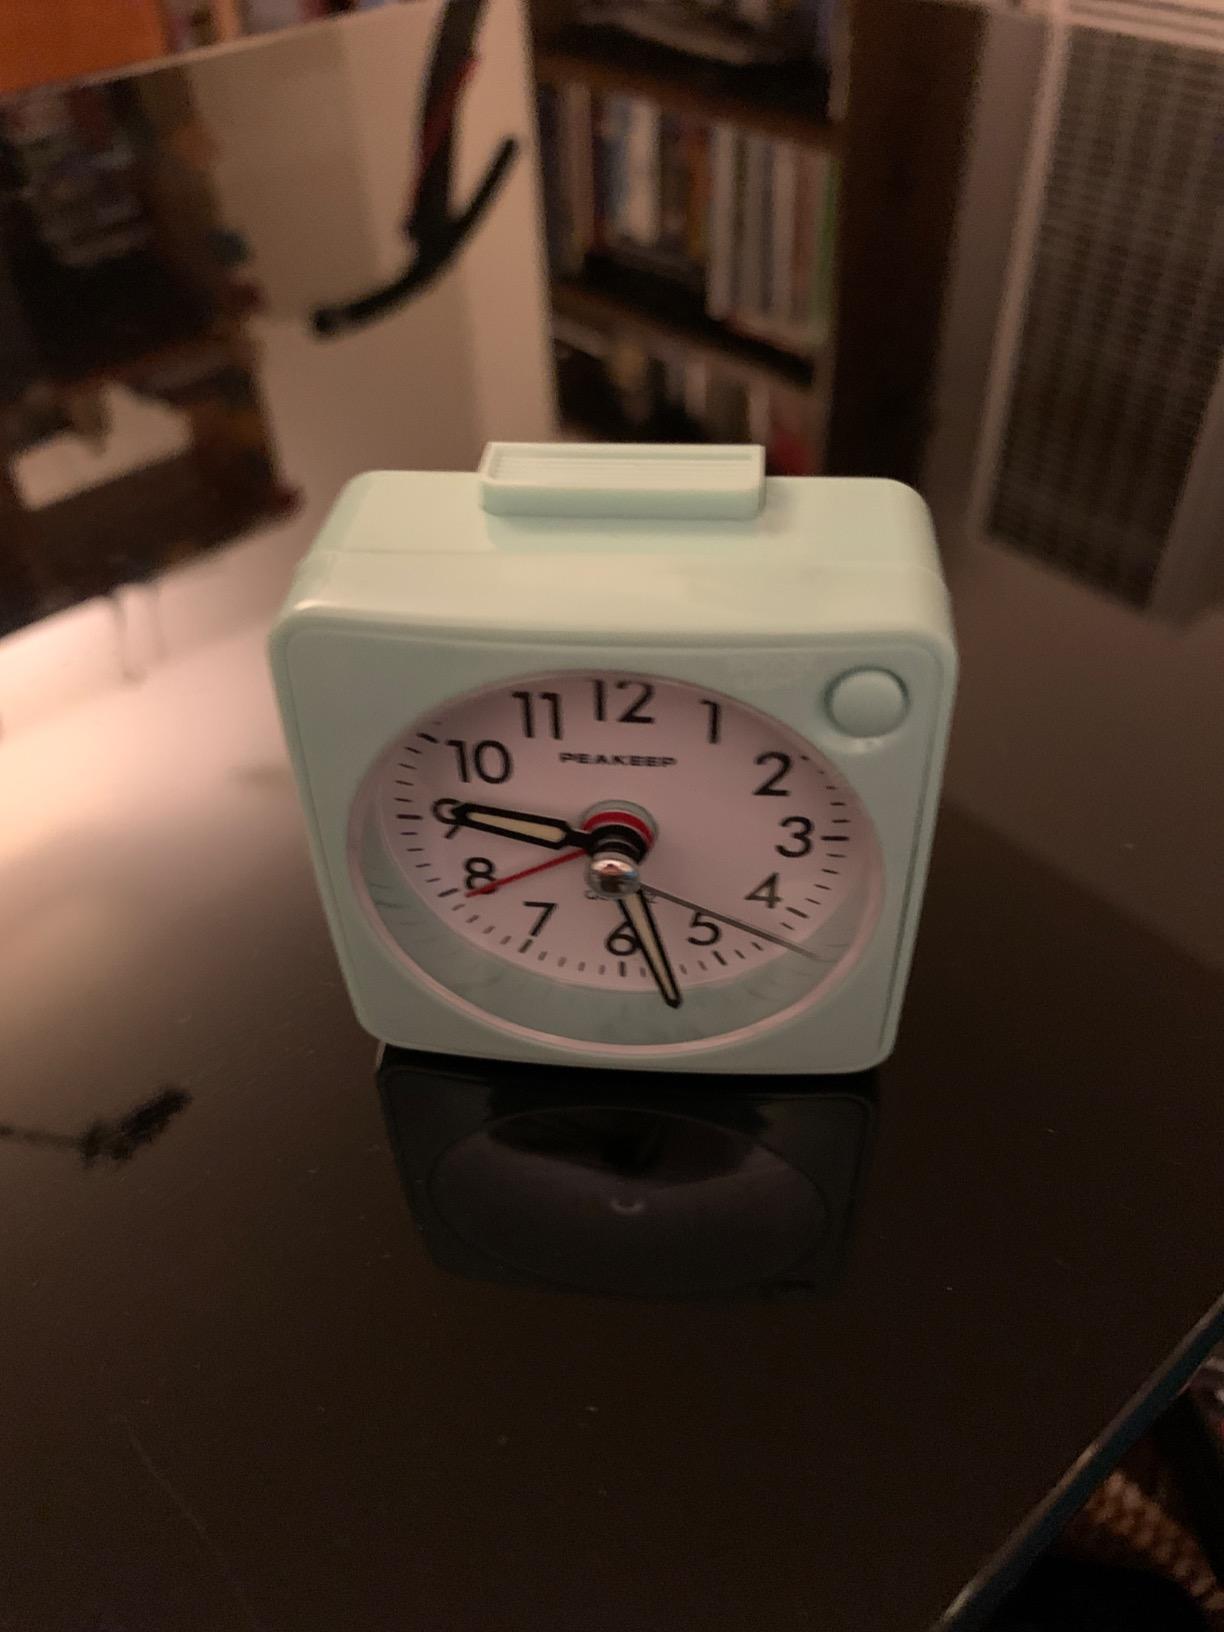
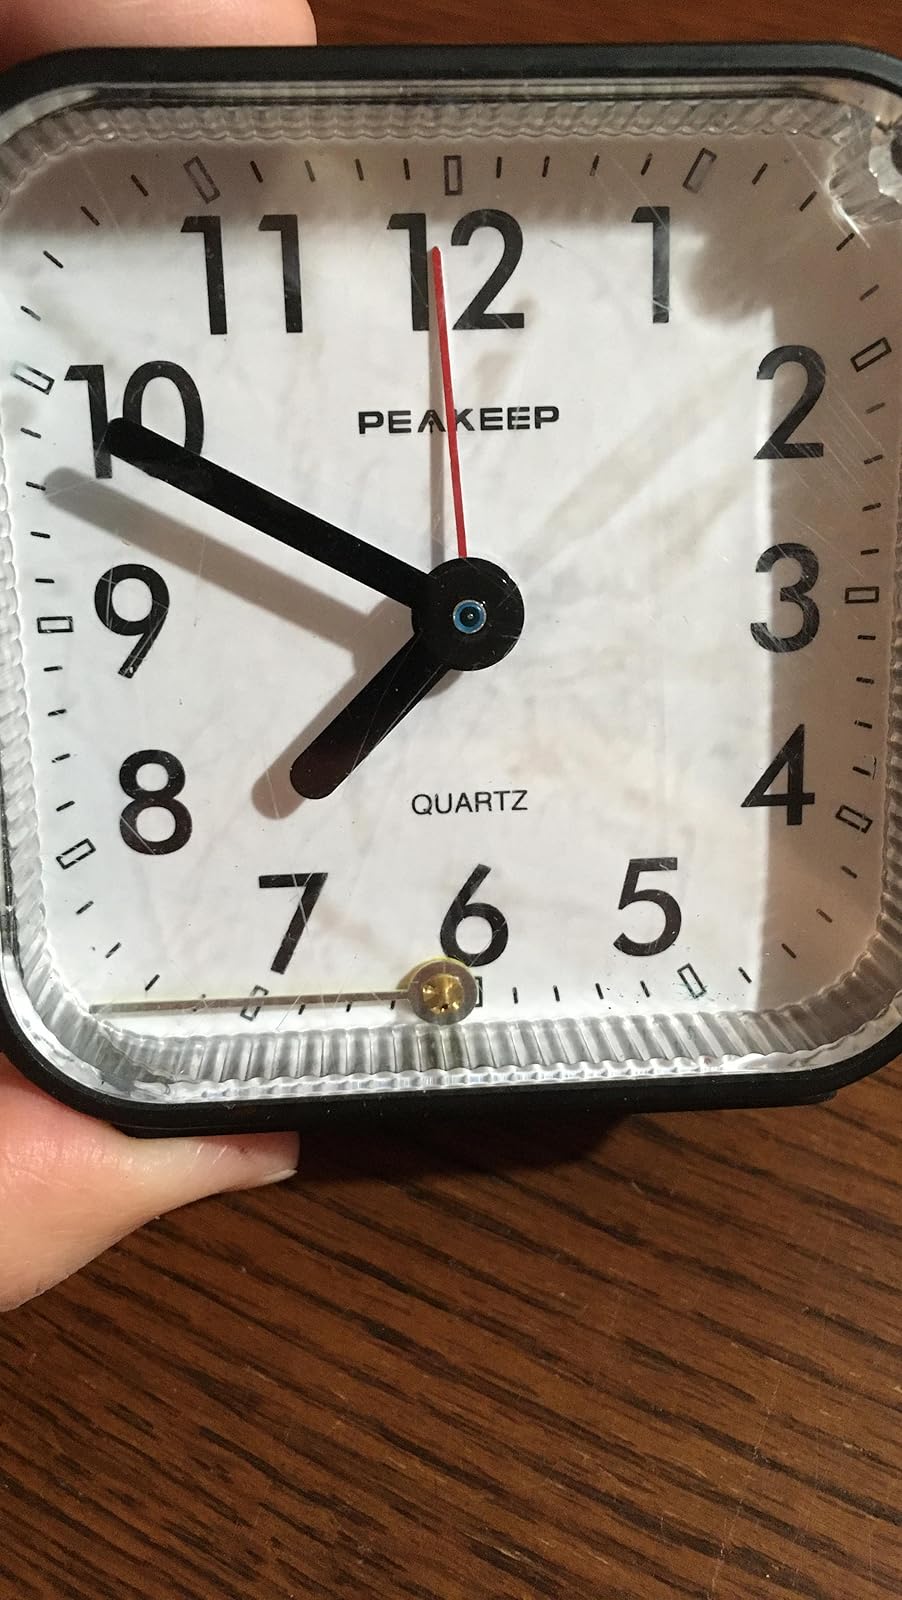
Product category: clock
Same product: no